Isabelle Linden

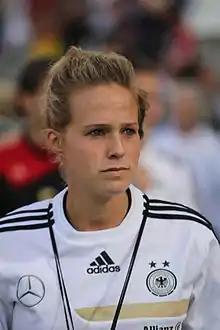
Linden in 2013

Isabelle Linden (born 15 January 1991) is a German footballer. She plays as a midfielder for the Hungarian club Ferencváros TC. Former player of the German national team, she retired from professional football in 2020 before coming back from her retirement one year later.